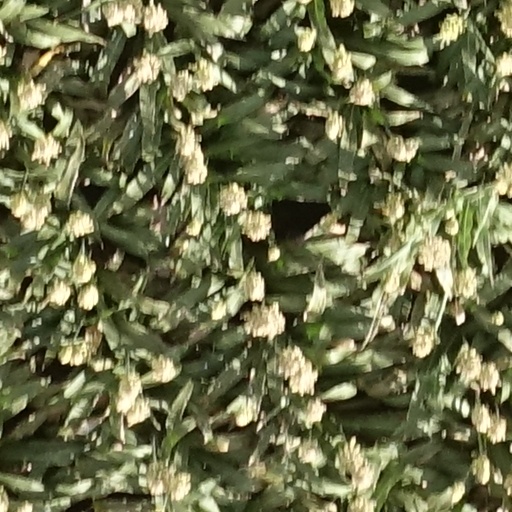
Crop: sorghum